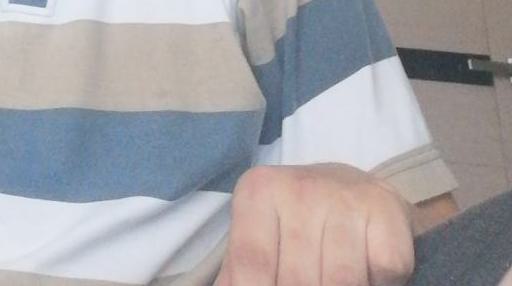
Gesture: no_gesture